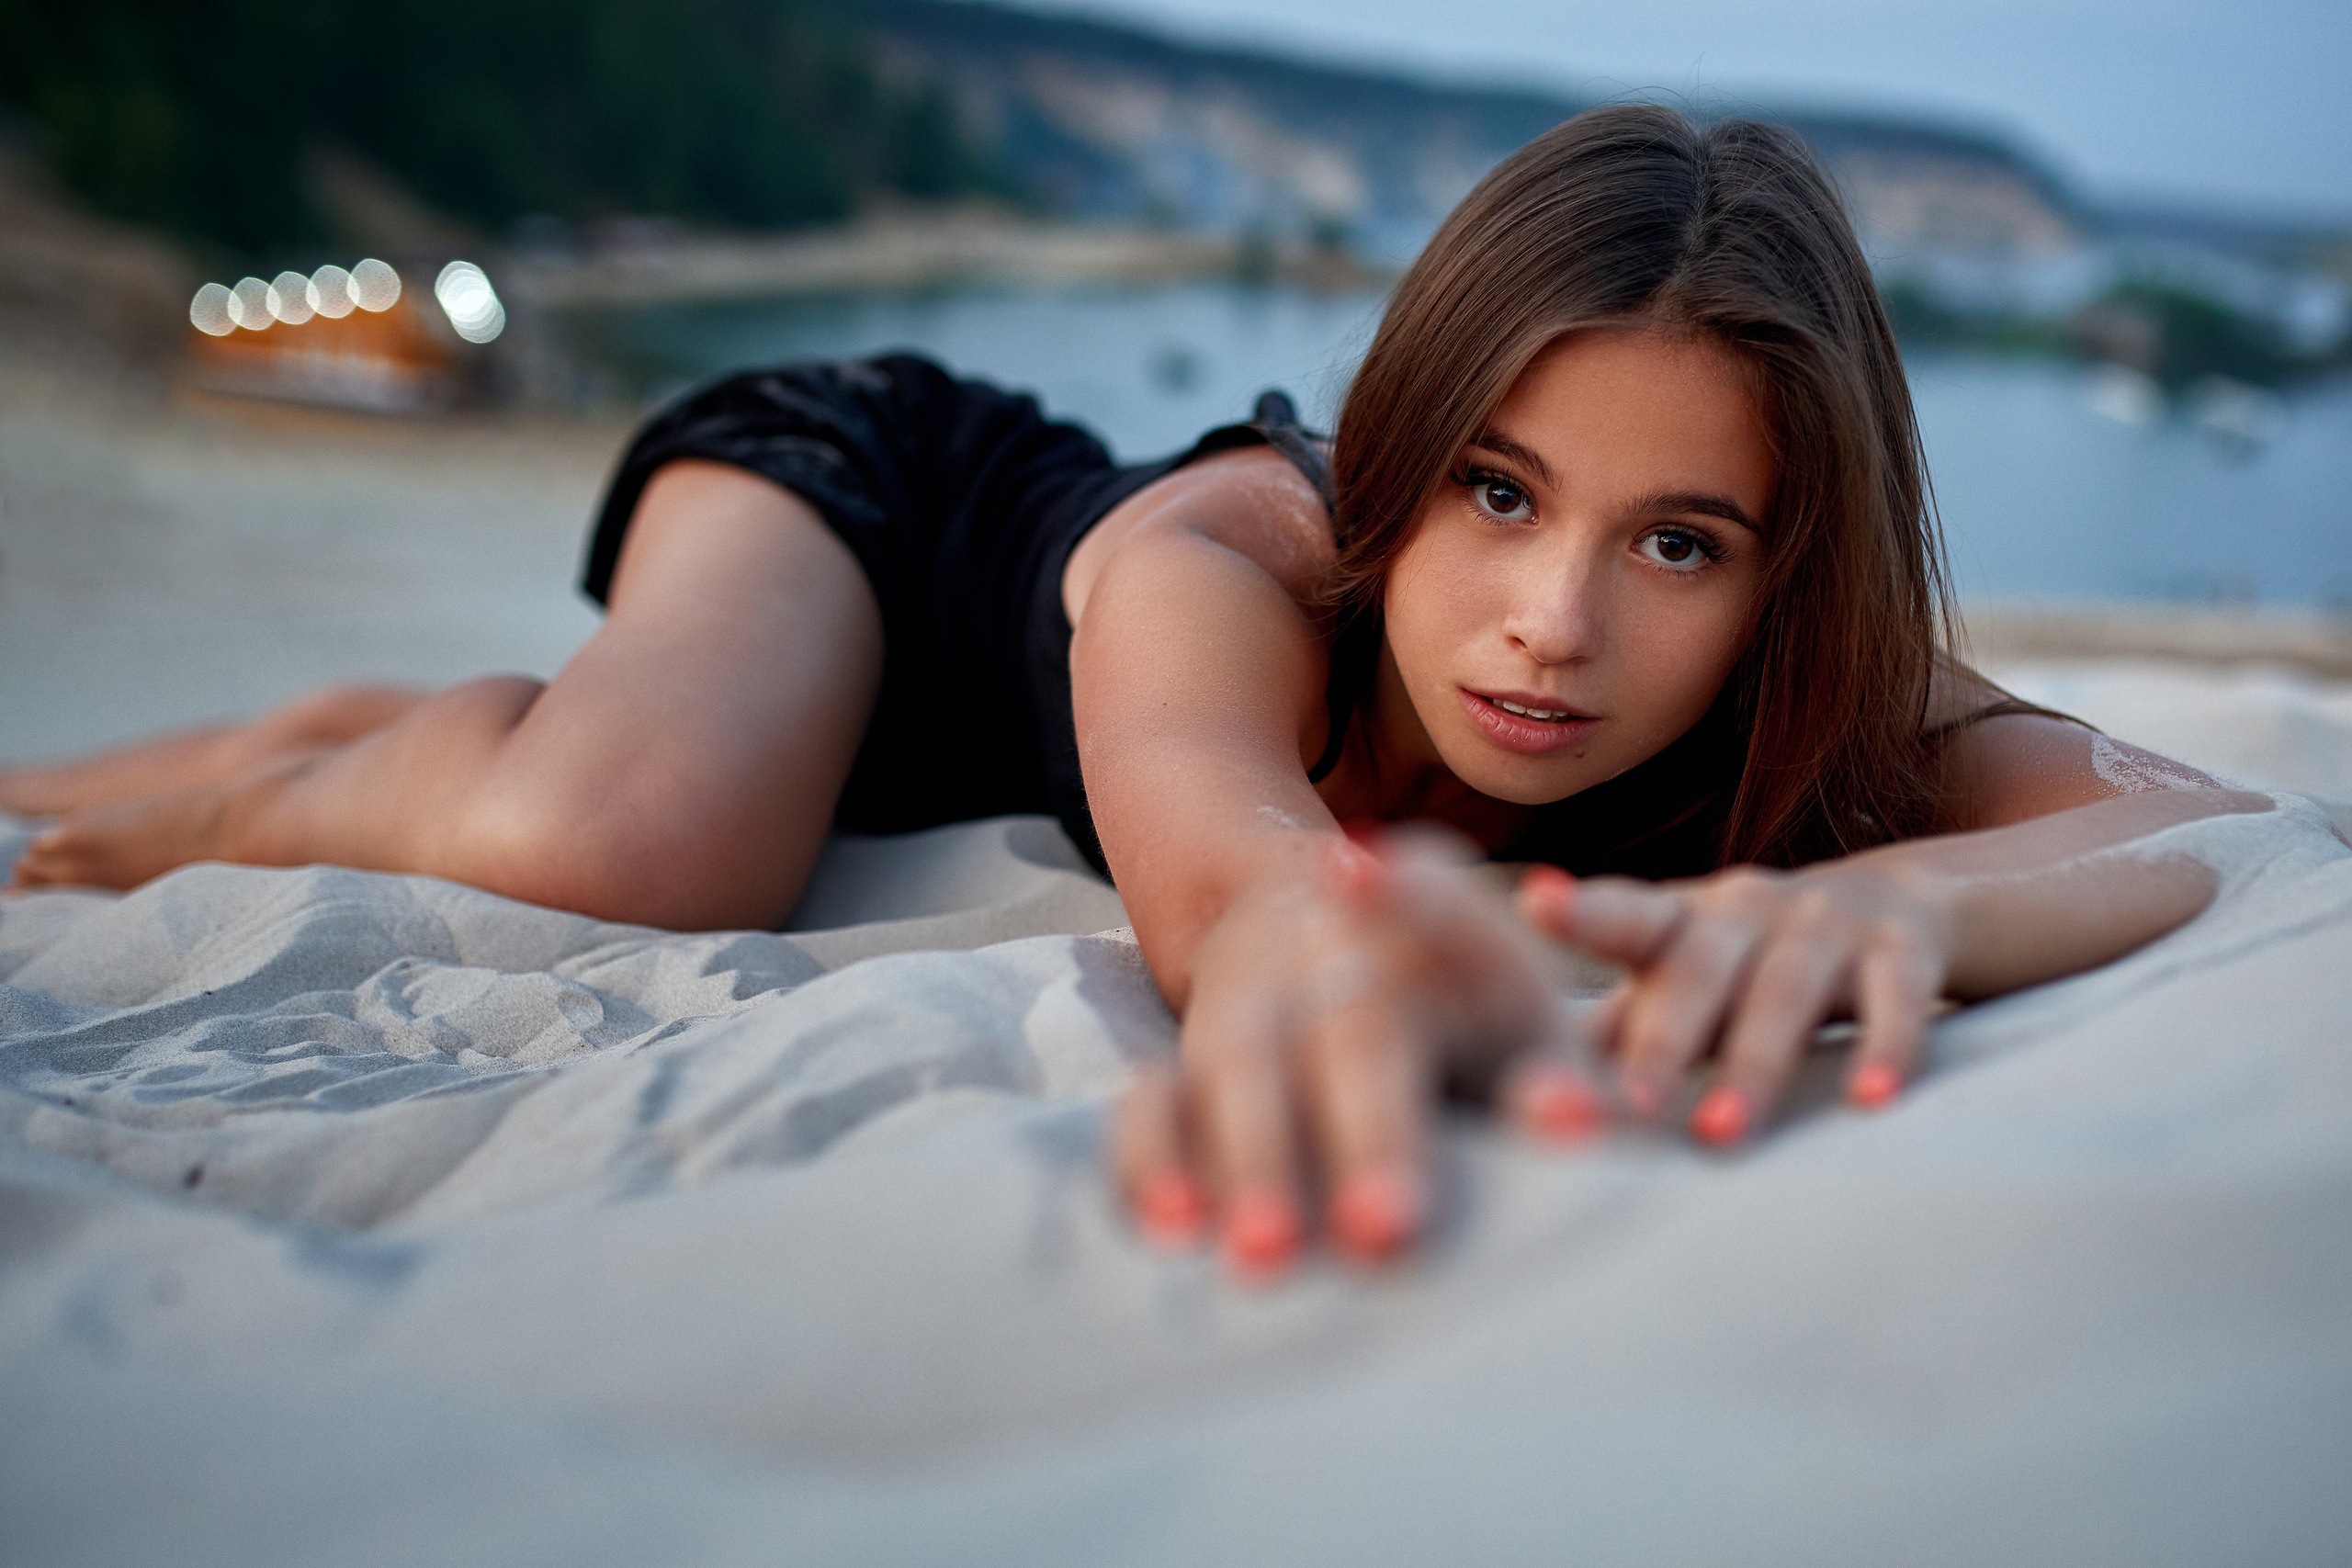
women, lady, model, person, photography, wallpaper, face, lip, dress, People in nature, flash photography, happy, wood, sunlight, thigh, beach, leisure, black hair, landscape, long hair, human leg, sand, blond, brown hair, fun, grass, sitting, foot, wave, fashion model, wind wave, bikini, art model, coast, barefoot, ocean, rock, horizon, portrait photography, vacation, photo shoot, sea